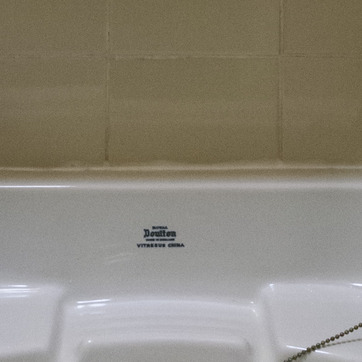
Material: ceramic